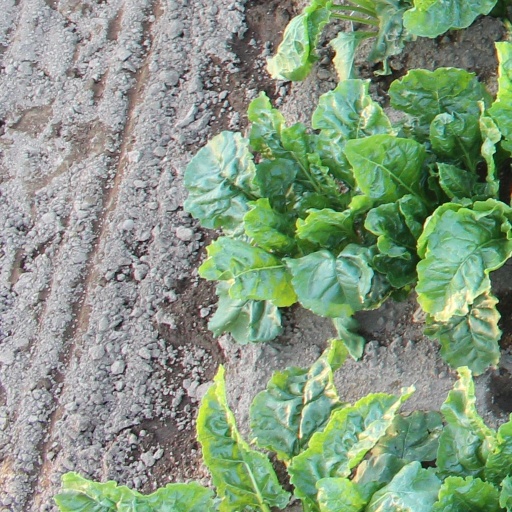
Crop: sugar beet